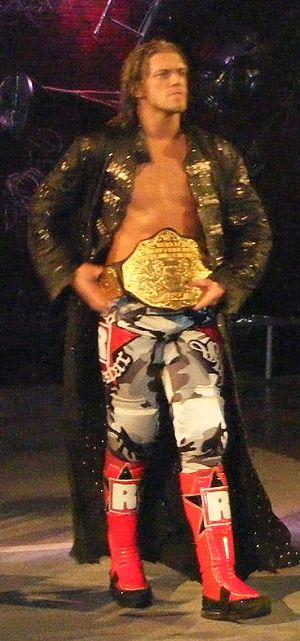
La 36ᵉ édition de WrestleMania est un spectacle de catch produit par la World Wrestling Entertainment, une fédération de catch américaine, qui est télédiffusée, visible en paiement à la séance et sur le WWE Network. L'événement s'est déroulé pour la première fois de son histoire les 4 et 5 avril 2020 à huis clos au WWE Performance Center à Orlando. Le Raymond James Stadium à Tampa était originellement prévu pour accueillir ce spectacle mais la pandémie de coronavirus contraint les autorités à annuler tout rassemblement de plus de 50 personnes. Il s'agit de la trente-sixième édition de WrestleMania, qui fait partie avec le Royal Rumble, SummerSlam et les Survivor Series du « Big Four » à savoir « les Quatre Grands », les quatre plus grands événements que produit la compagnie chaque année.
La 24ᵉ édition édition de WrestleMania est une manifestation de catch produite par la World Wrestling Entertainment, une fédération de catch américaine, qui est télédiffusée, visible en paiement à la séance, qui a eu lieu le 30 mars 2008 au Citrus Bowl d’Orlando dans l’état de Floride, aux États-Unis. Il s’agit de la vingt-quatrième édition de WrestleMania, événement annuel qui fait partie, avec le Royal Rumble, SummerSlam et les Survivor Series, du « Big Four » à savoir les « Quatre Grands ».
Adam Joseph Copeland, plus connu sous le nom de ring d'Edge, est un catcheur et acteur canadien. Il travaille actuellement à la World Wrestling Entertainment, dans la division Raw, sous le nom d'Edge. Il est surtout connu pour son travail de catcheur à la World Wrestling Federation / World Wrestling Entertainment de 1998 à 2011 l'année ou il a pris sa retraite à cause d'une neurapraxie. En 2020, et à la suite de l'autorisation des docteurs, Edge fait son grand retour sur le ring en effectuant une entrée surprise lors du Royal Rumble, il a signé un contrat de 3 ans à la WWE.
Le WWE World Heavyweight Championship est un championnat de catch utilisé par la World Wrestling Entertainment du 2 septembre 2002 au 15 décembre 2013. Il est un des deux titres les plus importants de la fédération, avec le championnat de la WWE.